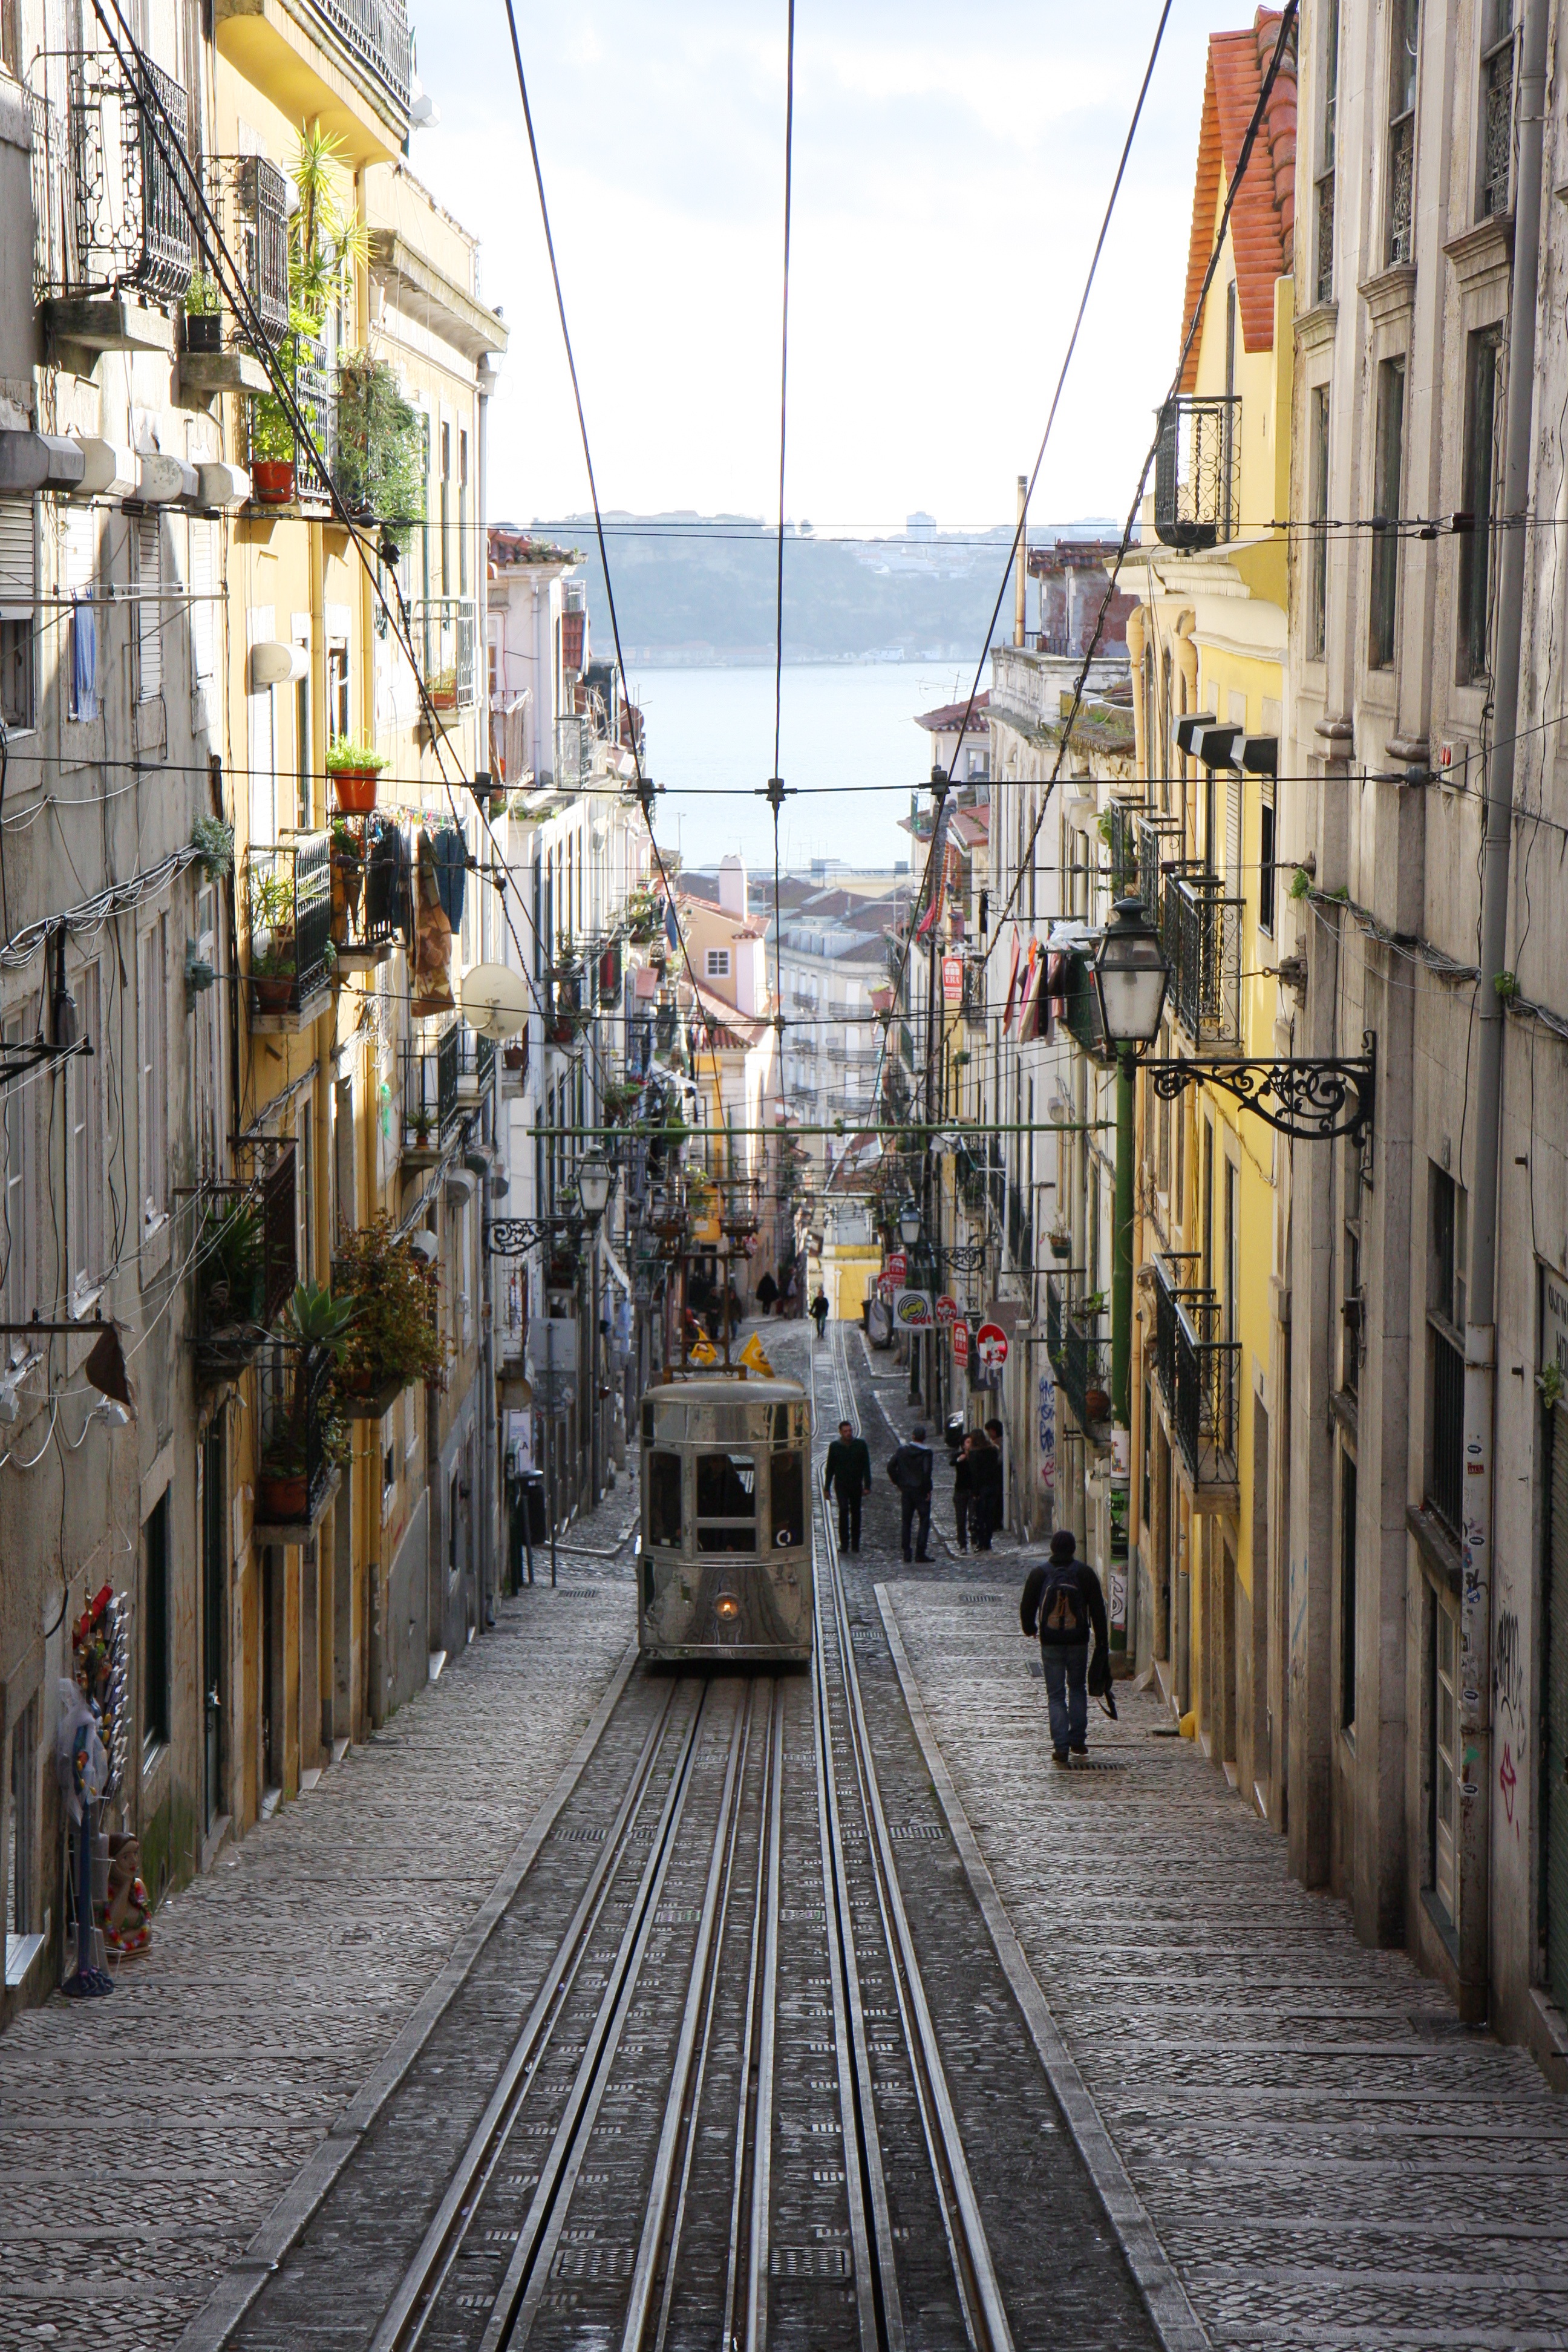
landscape, track, road, street, town, alley, city, cityscape, tram, transport, vehicle, lane, waterway, infrastructure, rails, houses, tiles, portugal, center, roofs, lisbon, via, neighbourhood, facades, trolley bus, residential area